University of Oklahoma College of Architecture

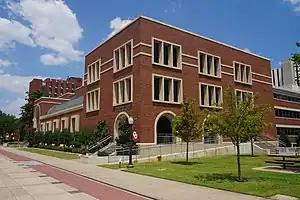
Gould Hall

The Division of Architecture offers a Bachelor of Architecture, a five-year program that is accredited by the National Architectural Accrediting Board and satisfies the requirement to partake in the Architectural Experience Program and eligibility to test in one of six divisions of the Architect Registration Exam. Also offered are postgraduate degrees such as a Master of Architecture, M.Arch via non-B.Arch, Master of Science in Architecture, M.S. in Sustainable architecture, etc.